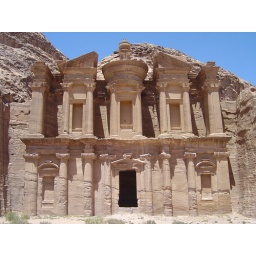
My girlfriend in front of the Monastery in Petra, Jordan. She is the only person in the picture standing below the doorway.